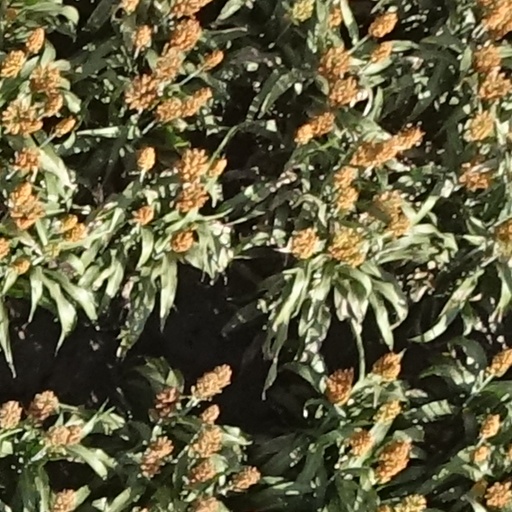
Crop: sorghum